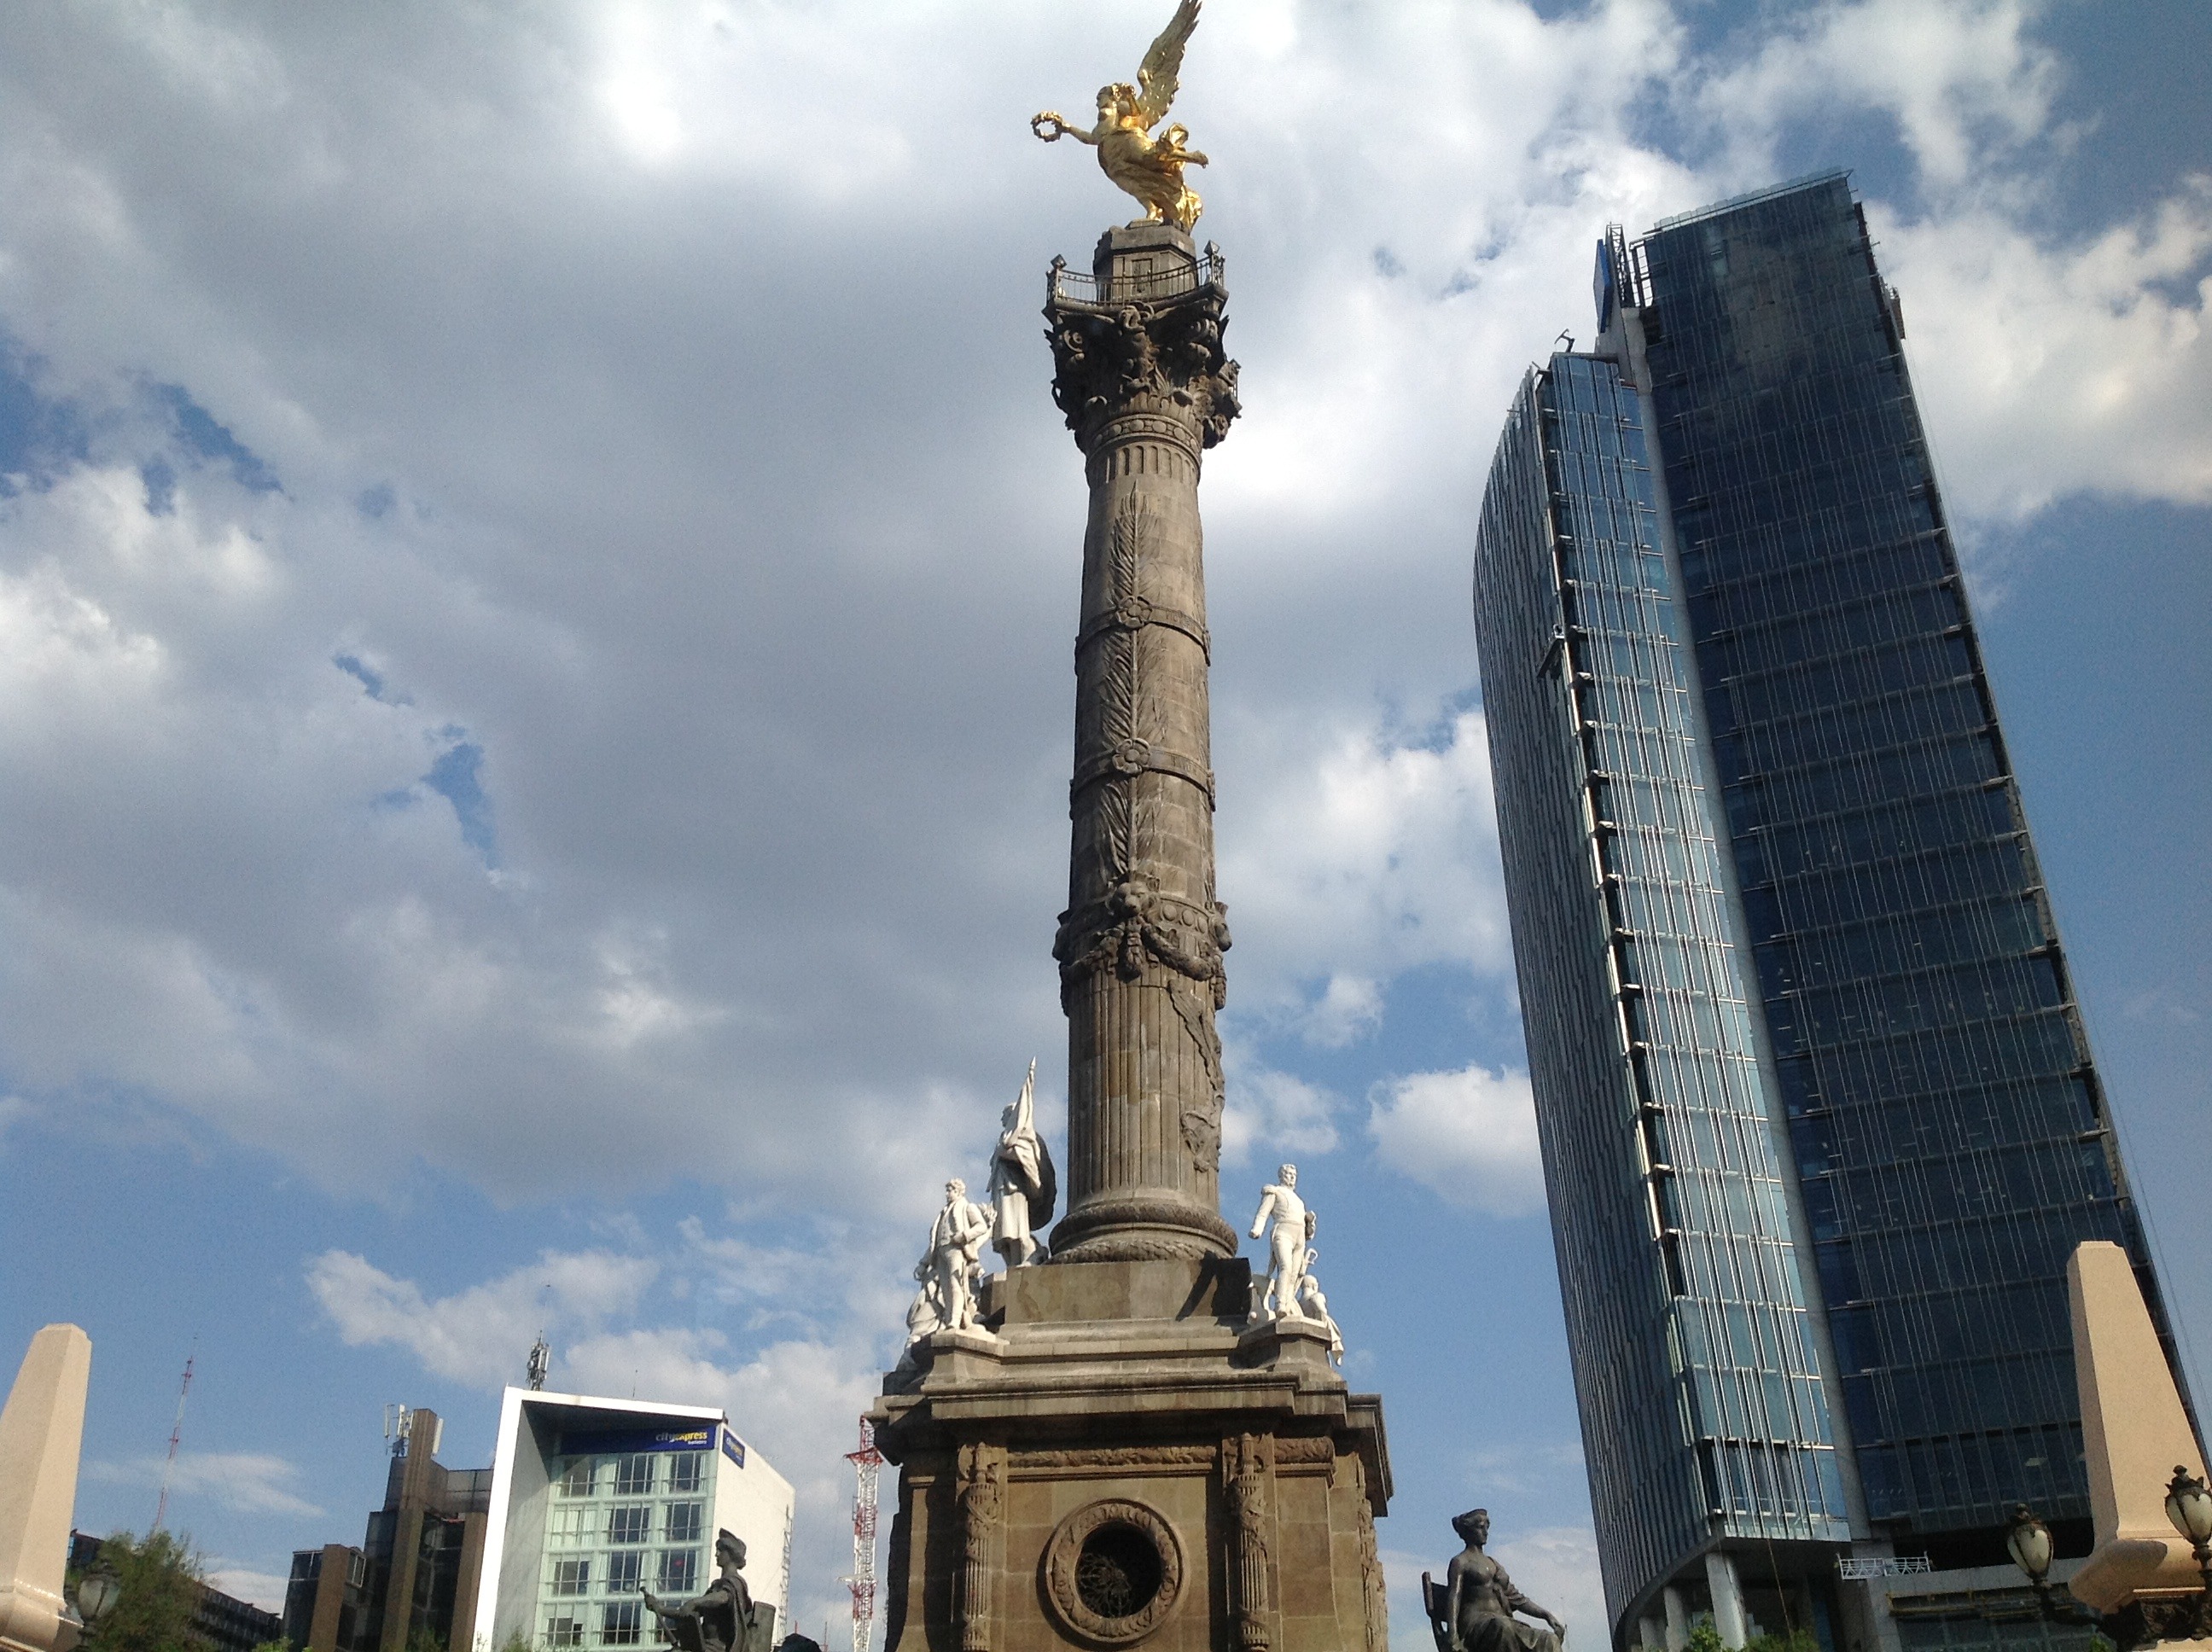
architecture, building, skyscraper, monument, cityscape, downtown, statue, tower, landmark, sculpture, spire, obelisk, metropolis